Minnesota Scenic Byways

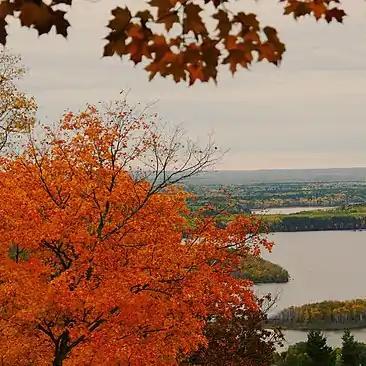
View of Spirit Lake from Skyline Parkway

Skyline Parkway is a route overlooking Duluth and Lake Superior. The byway provides scenic views, birdwatching at Hawk Ridge, and access to mountain biking and hiking paths. Numerous waterfalls can be seen from the route.